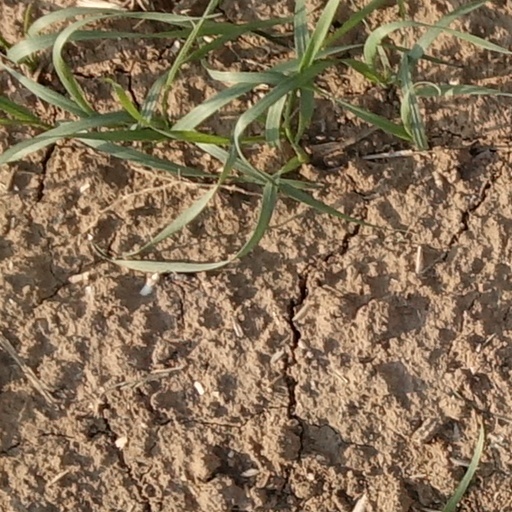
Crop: wheat